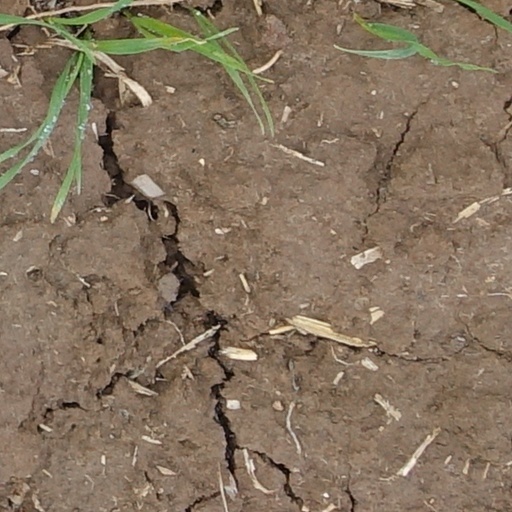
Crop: wheat